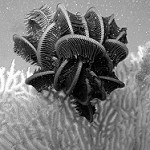
Label: B & W